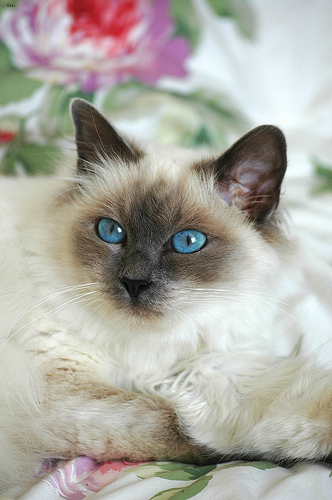
Breed: birman